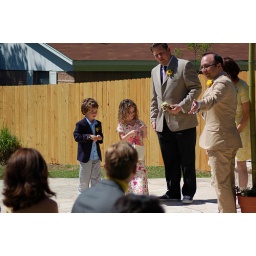
Best man Dan and Justin direct ring bearer Jack and flower girl Brooklyn. Photo by Lee Smith.